Siege of Maastricht (1579)

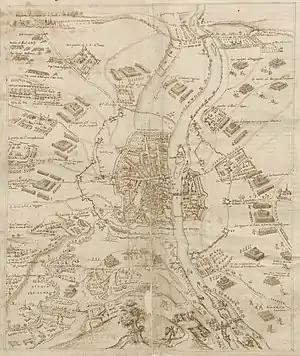
Map of Maastricht and the Spanish circumvallation line around it by the Walloon military engineer Pierre Le Poivre, 1615.

While Schwarzenberg was the senior commander, the man responsible of the defense was sergeant major Sébastian Tapine, a Lorrainer military engineer who had served under François de la Noue in the Siege of La Rochelle during the French Wars of Religion. Tapine's skills were praised by the Spanish, being labeled by Alonso Vázquez as 'a brave soldier and a great engineer, because in the defense of Maastricht he did things extraordinary and never seen in the war'. He was assisted by a Spanish defector, Captain Manzano, who came from a village near Ocaña. In the months before the siege, Tapine put thousands of men and women, nuns included, to repair the city walls and to strengthen them with earthworks. He also ordered ravelins with their moats to be erected in front of the gates, and the city moat to be cleansed and deepened. Additionally, he had casemates built on the walls and tunnels dug under the counterscarp. Moreover, he opened sally gates in the covertway to allow the burghers to launch surprise attacks against the besiegers. Finally, he built lunettes, traverses and other defenses inside the city.